Ban Zu

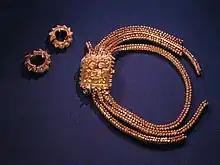
Jewellery found at Fort Canning Hill probably dating to the mid-14th century. The plaque on the armlet possibly features a "singhamukha", formerly identified as a Javanese "kala" head.

Ban Zu or Banzu (Malay: "Pancur") was a port settlement believed to have thrived in Singapore during the 14th century. It is proposed to be located on Fort Canning Hill and the area on the north bank of the Singapore River basin between the hill and the sea. It was mentioned by the Chinese traveller Wang Dayuan in his work "Daoyi Zhilüe" together with Long Ya Men as the two settlements that made up Temasek. It may have been abandoned before 1400 after an attack by either the Siamese or the Majapahit.